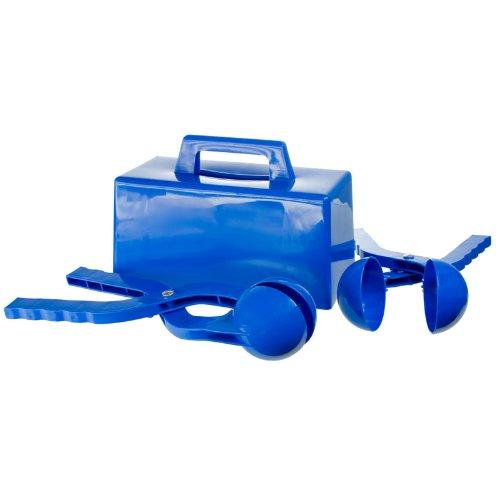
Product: BigWood Boards Lucky Bums Snowball Snowbrick Maker Set
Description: FOR EVERYONE- The snowball and snowbrick maker set is perfect for all ages.
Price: $31.50
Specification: Product Dimensions:         16 x 9 x 5 inches ; 1.28 ounces    |Shipping Weight: 1.2 pounds (View shipping rates and policies)|Domestic Shipping: Item can be shipped within U.S.|International Shipping: This item can be shipped to select countries outside of the U.S.  Learn More|ASIN: B009PXJMO8|Item model number: 115BL|    #108700    in Pre-Kindergarten Toys